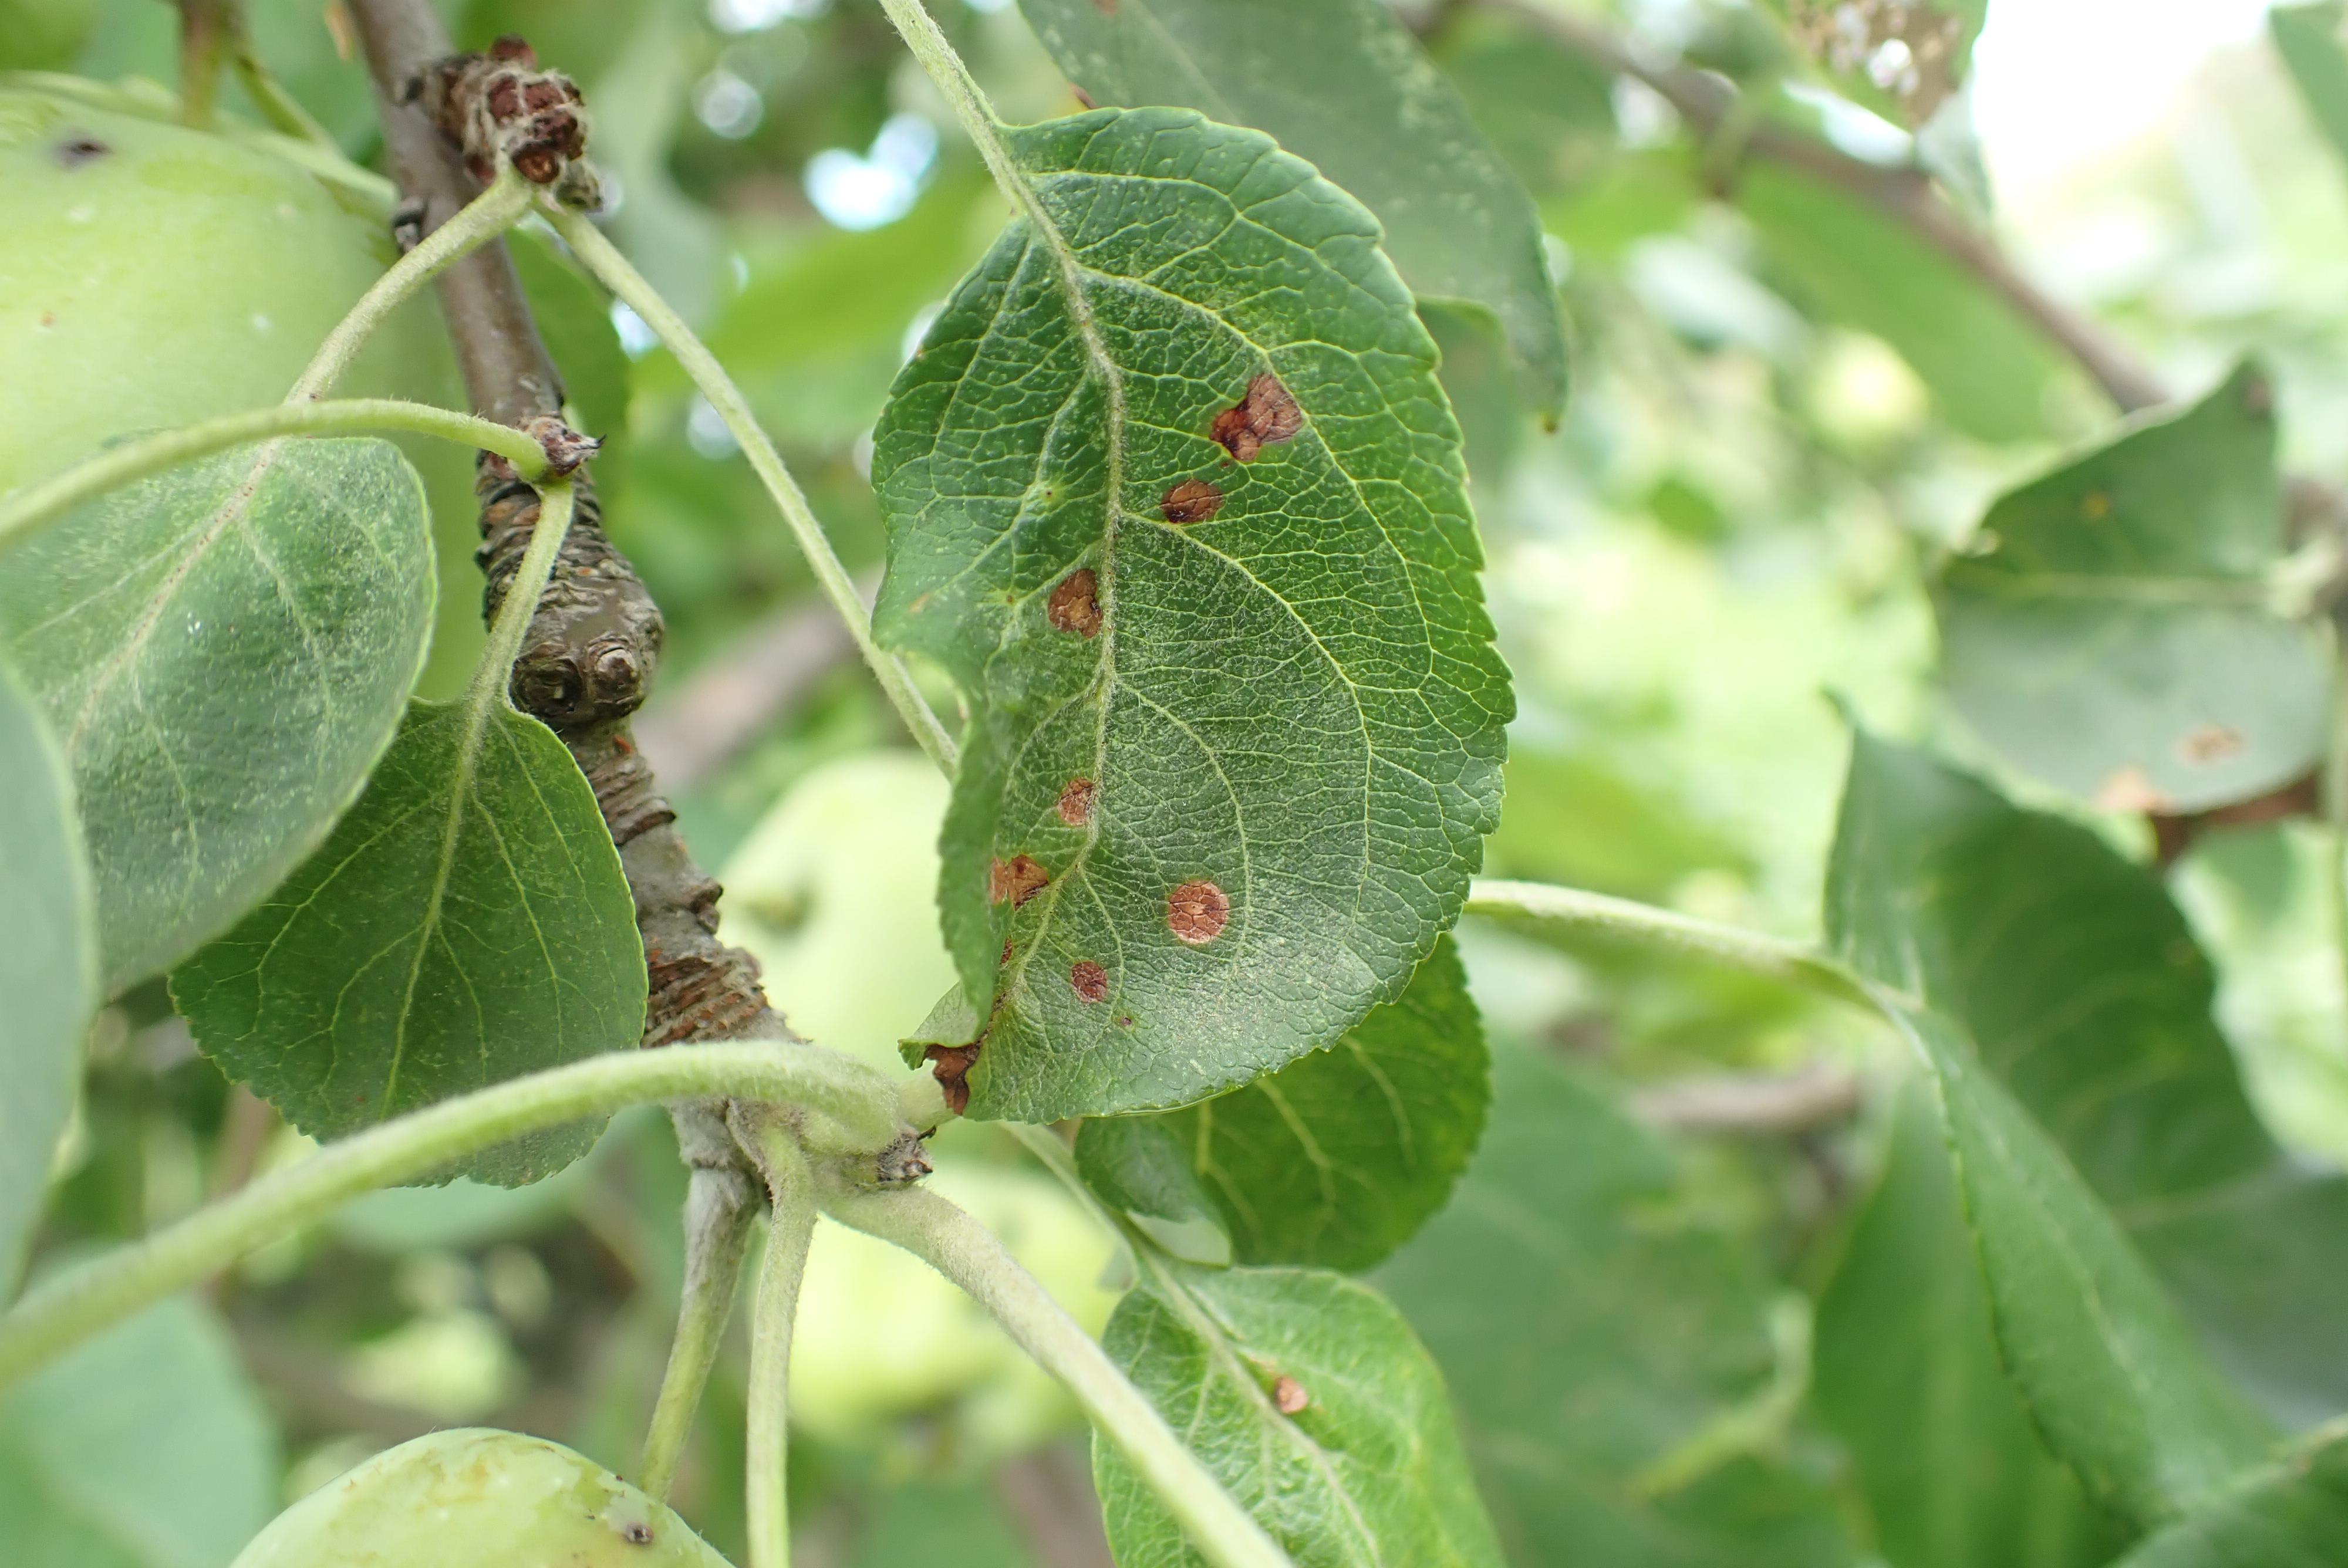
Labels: frog_eye_leaf_spot